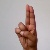
The image shows a hand gesture representing the letter 'U' in Indian Sign Language.